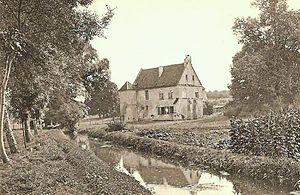
Le bâtiment qui subsiste de l'ancienne grange cistercienne, vue depuis le nord-est.
L’abbaye royale de Chaalis est une ancienne abbaye cistercienne située à Fontaine-Chaalis, au centre de la forêt d'Ermenonville, face à la Mer de sable, dans le département de l’Oise, en région des Hauts-de-France, à environ quarante kilomètres au nord-est de Paris.